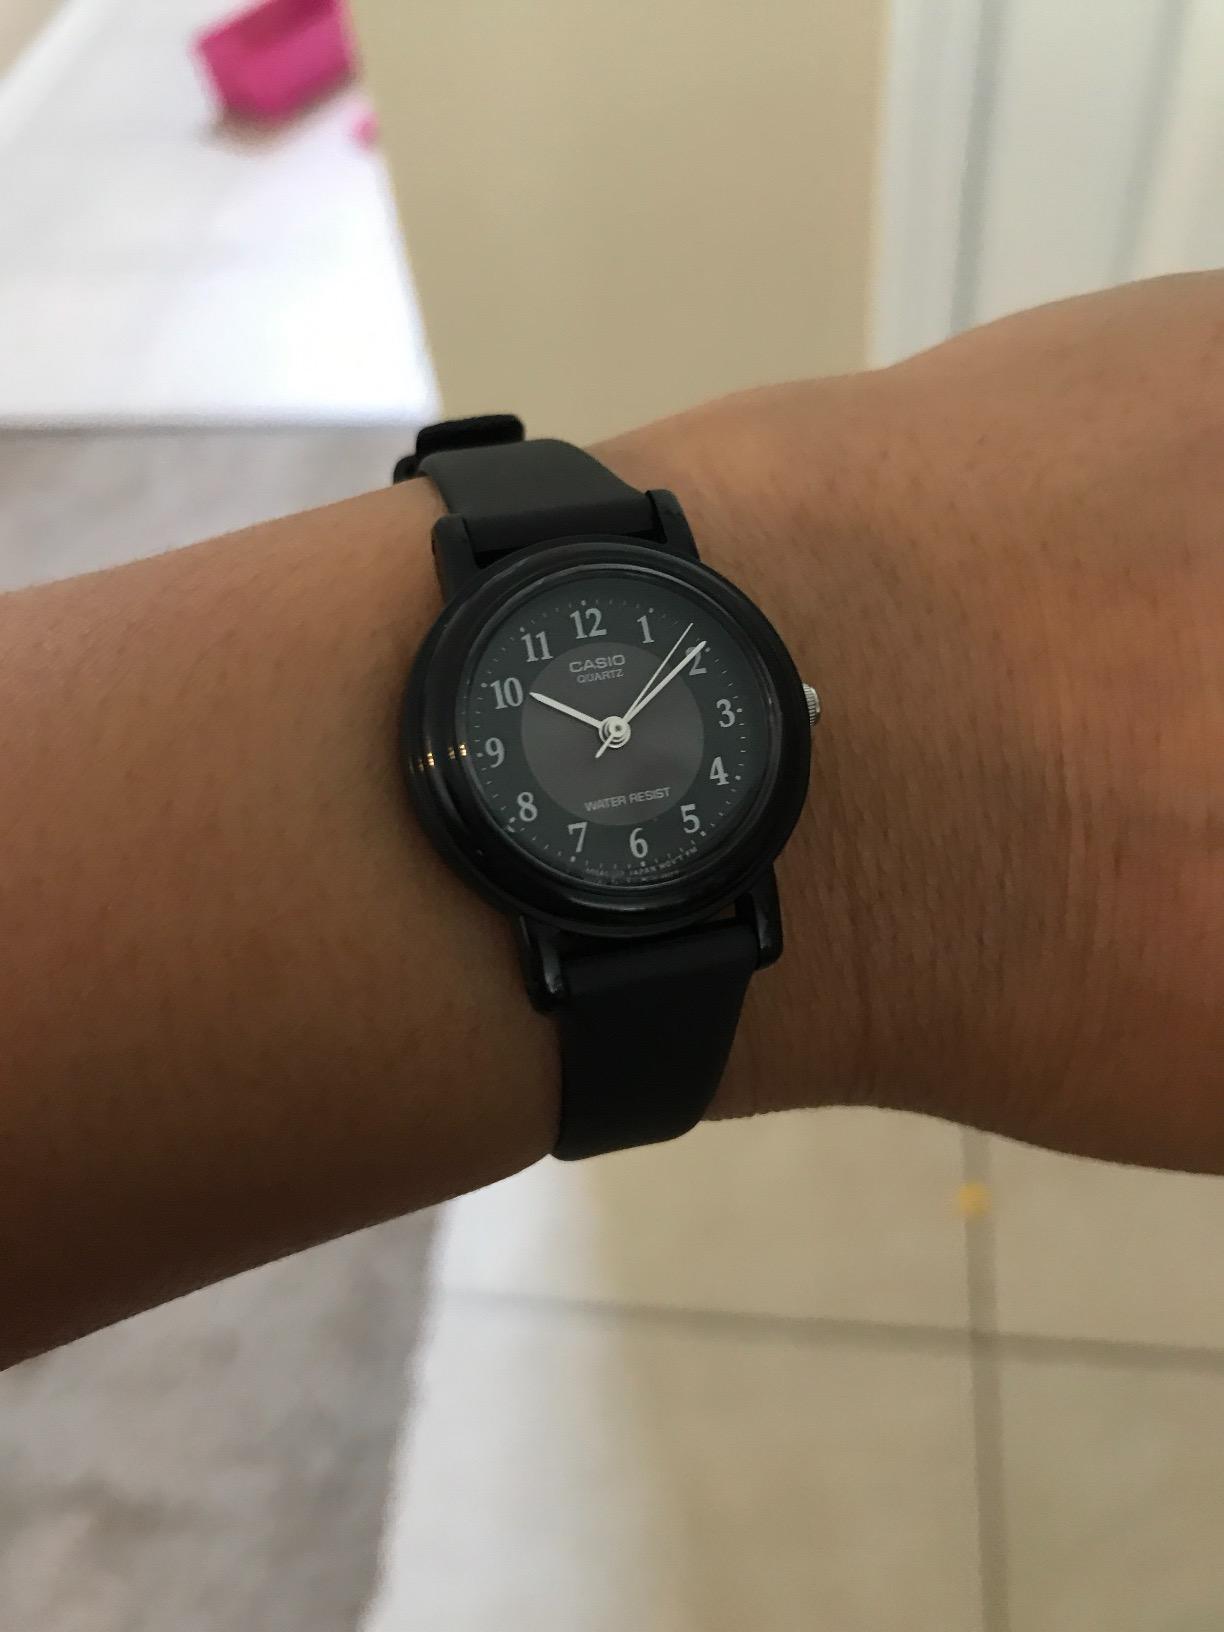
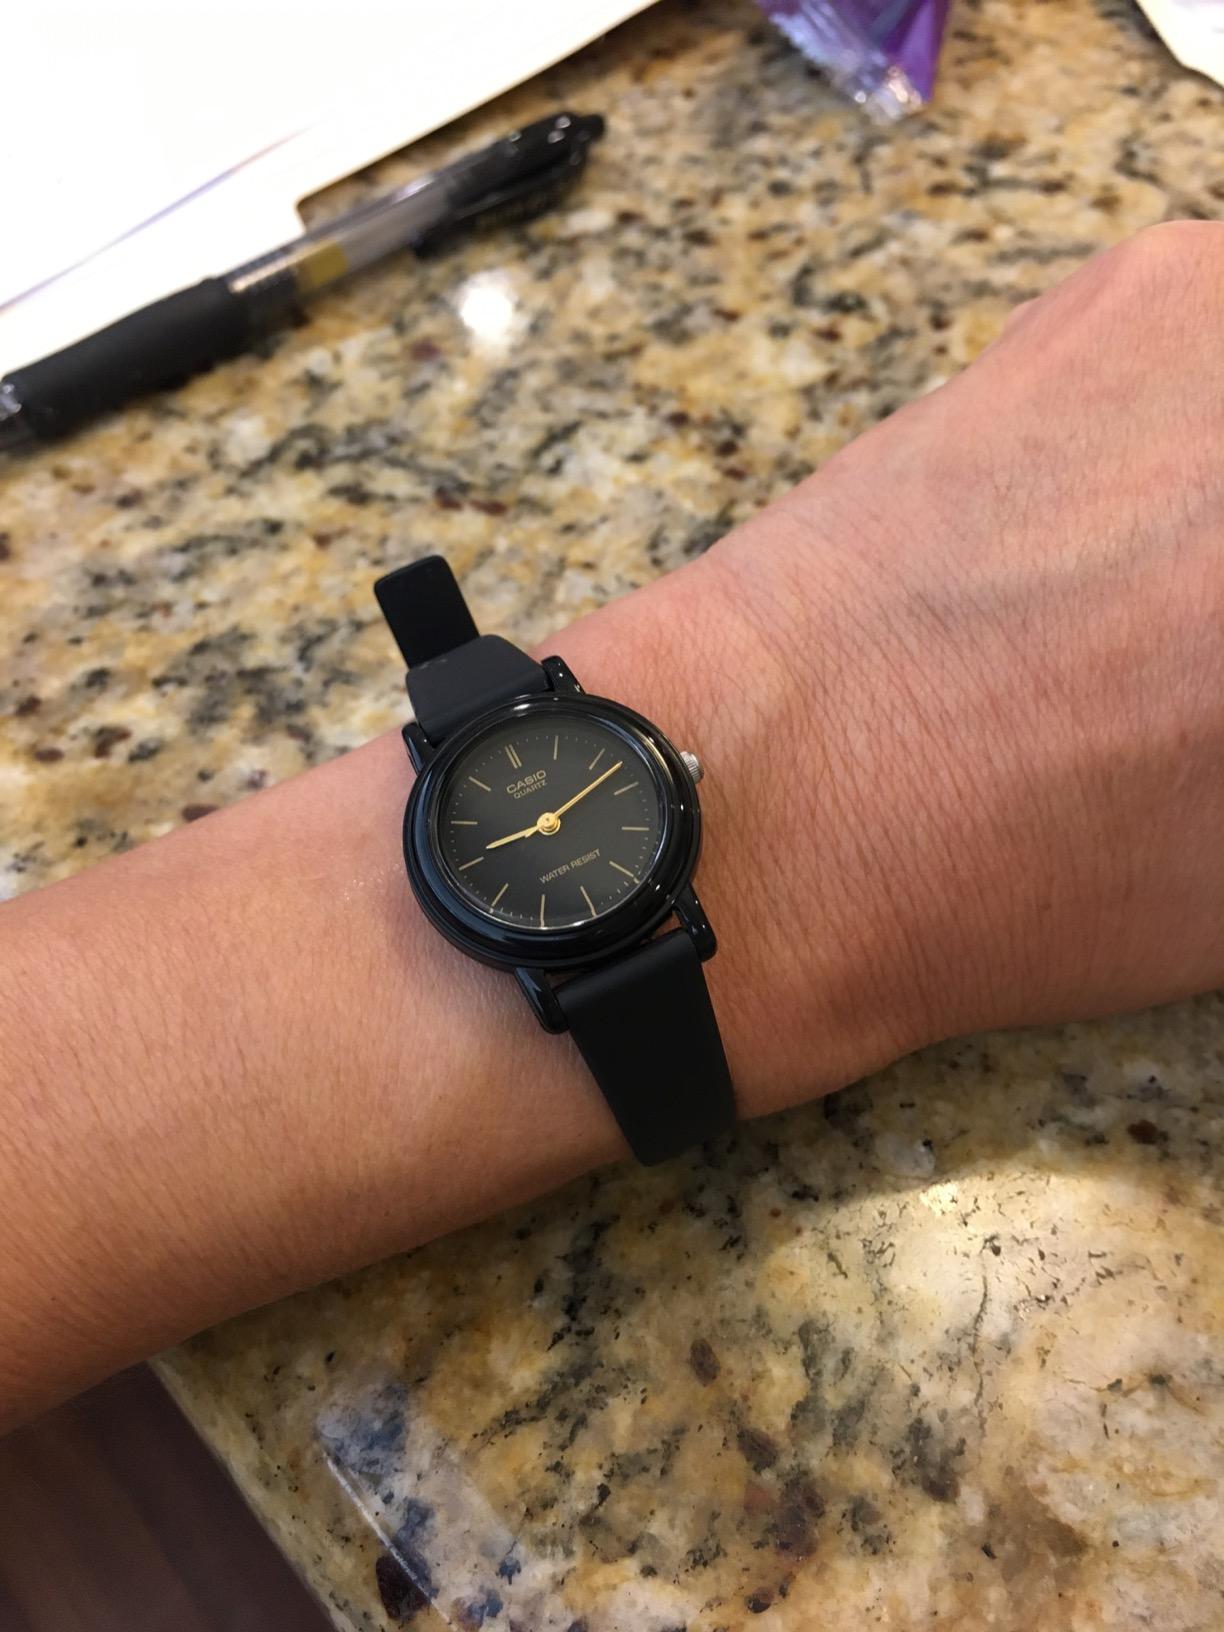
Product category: accessories_watch
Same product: no